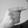
ASL letter: G